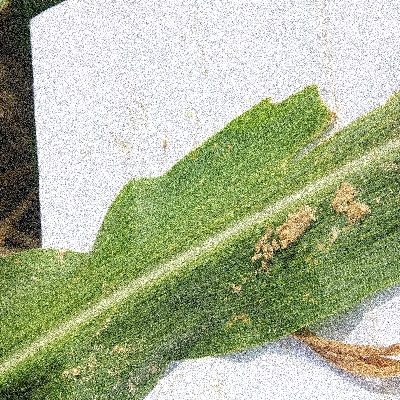
Label: Corn_(Maize)___Maize_Streak_Virus